Azerbaijan in the Eurovision Song Contest 2009

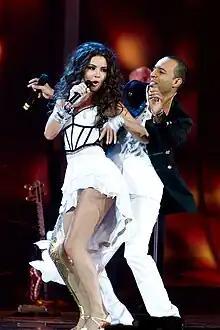
AySel and Arash performing during the second semi-final

According to Eurovision rules, all nations with the exceptions of the host country and the "Big Four" (France, Germany, Spain and the United Kingdom) are required to qualify from one of two semi-finals in order to compete for the final; the top nine songs from each semi-final as determined by televoting progress to the final, and a tenth was determined by back-up juries. The European Broadcasting Union (EBU) split up the competing countries into six different pots based on voting patterns from previous contests, with countries with favourable voting histories put into the same pot. On 30 January 2009, a special allocation draw was held which placed each country into one of the two semi-finals. Azerbaijan was placed into the second semi-final, to be held on 14 May 2009. The running order for the semi-finals was decided through another draw on 16 March 2009 and Azerbaijan was set to perform in position 12, following the entry from Hungary and before the entry from Greece.